DJMax Technika Tune

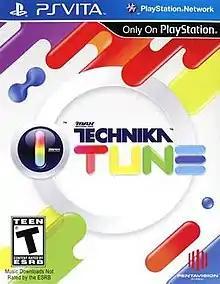
North American cover art

DJMax Technika Tune is a music game for the PlayStation Vita published and developed by Pentavision Studio in South Korea, and is an adaptation of the earlier "DJMax Technika" arcade game series.